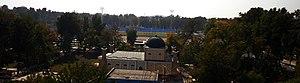
Vue de Ferghana, le stade au fond, une mosquée devant
Ferghana ou Fergana est une ville de l'est de l'Ouzbékistan de 182 800 habitants en 1999 et de 234 700 en 2010. Elle forme avec Marguilan qui est limitrophe une grande agglomération de plus de 500 000 habitants. Son nom provient du persan «فرغانه» et signifie « varié ».